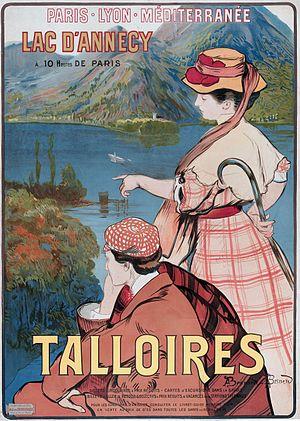
Robert Besnard, né le 1ᵉʳ juin 1881 à Londres, et mort le 28 septembre 1914 à Chauny, est un peintre et graveur français.